Formula One engines

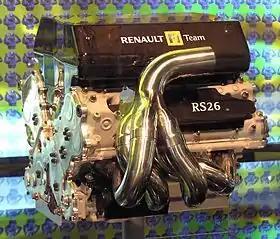
Renault RS26 2.4 V8 engine (2006)

For 2006, the engines had to be 90° V8 of 2.4 litres maximum capacity with a circular bore of maximum, which implies a stroke at maximum bore. The engines must have two inlet and two exhaust valves per cylinder, be naturally aspirated and have a minimum weight. The previous year's engines with a rev-limiter were permitted for 2006 and 2007 for teams who were unable to acquire a V8 engine, with Scuderia Toro Rosso using a Cosworth V10, after Red Bull's takeover of the former Minardi team did not include the new engines. The 2006 season saw the highest rev limits in the history of Formula One, at well over 20,000 rpm; before a 19,000 rpm mandatory rev limiter was implemented for all competitors in 2007. Cosworth was able to achieve just over 20,000 rpm with their V8, and Renault around 20,500 rpm. Honda did the same, albeit only on the dynamometer.